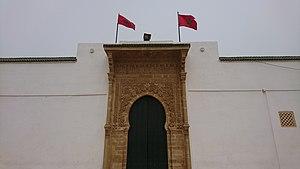
Ahmed ben Mohammed ben Omar ben Achir al-Andaloussi, dit Sidi ben Achir ou Ahmed ben Achir, né en Al-Andalus à Jimena dans la région de Cadix et mort en 1364 à Salé, est l'un des principaux saints de la ville de Salé, avec Sidi Abdellah ben Hassoun et Sidi Ahmed Hajji.